Irish Americans

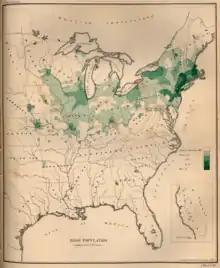
Population density of people born in Ireland, 1870; these were mostly Catholics; the older Scots Irish immigration is not shown.

Many Americans of Irish descent still identify their ethnicity as Irish (though a majority of "Irish" Americans are in fact simply Americans reporting that they have a degree of Irish identity rather than specifically denoting themselves as explicitly Irish in terms of their ethnic identity).